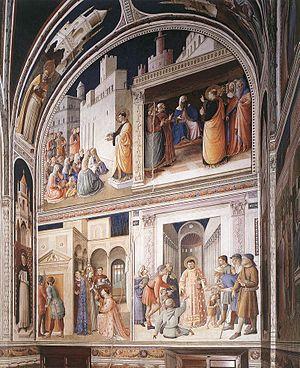
Le palais du Vatican ou, selon sa dénomination officielle, le Palais apostolique est une des résidences des Papes depuis leur retour d'exil à Avignon. Auparavant, et pendant plus d'un millénaire, les papes ont habité au palais du Latran à proximité de leur cathédrale, l'archibasilique Saint-Jean de Latran. Depuis l'entrée des troupes italiennes à Rome, le 20 septembre 1870, les souverains pontifes ne pouvant plus séjourner au palais du Quirinal, qui était leur résidence d'été, ils habitèrent et travaillèrent donc en permanence au palais apostolique, à proximité du tombeau de saint Pierre dont ils sont les successeurs.